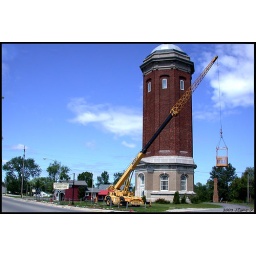
The old water tower had a new roof put on in 2003.